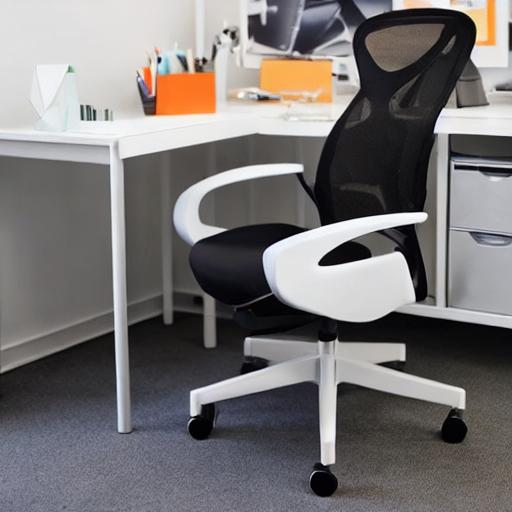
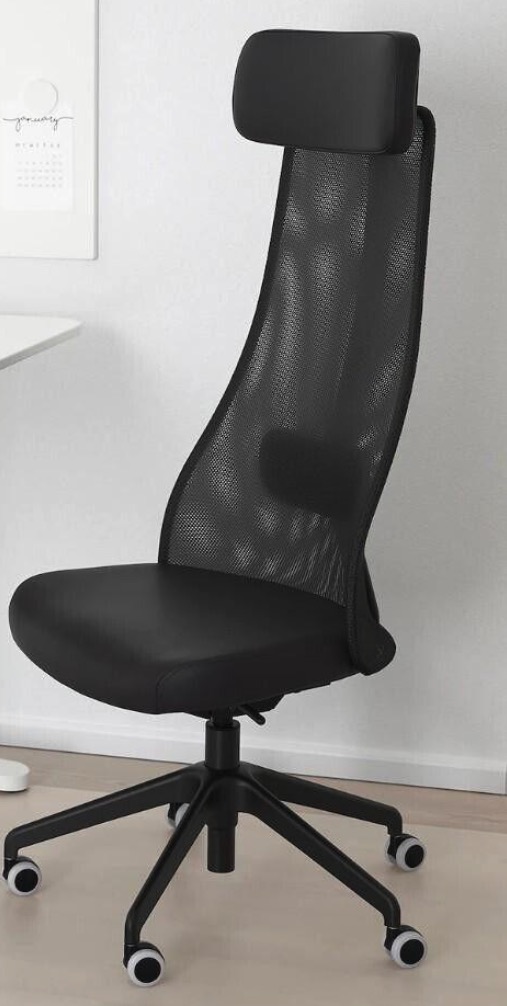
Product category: items_chair
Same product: no